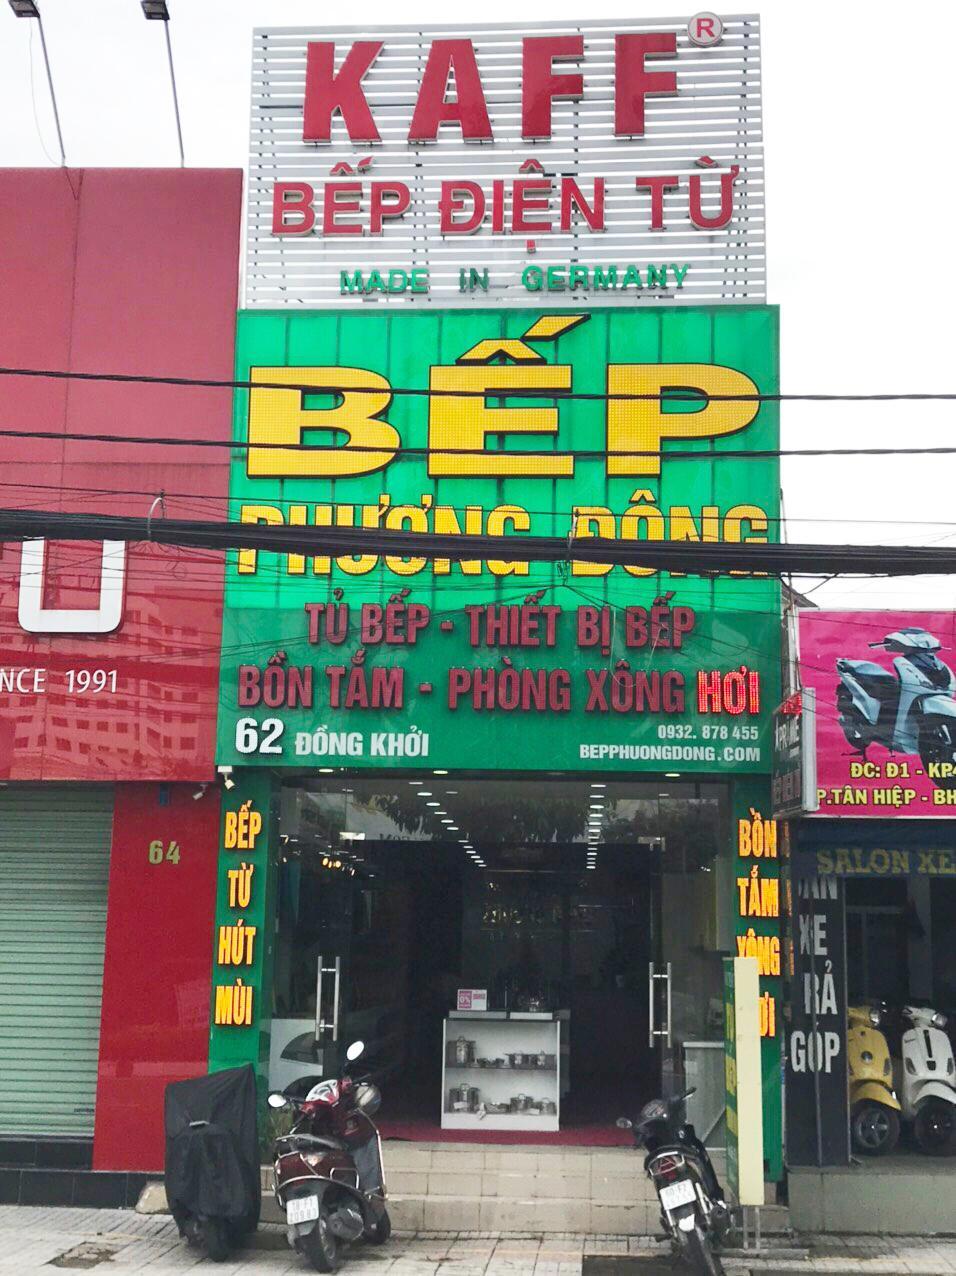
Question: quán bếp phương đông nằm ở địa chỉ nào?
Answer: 62 đồng khởi